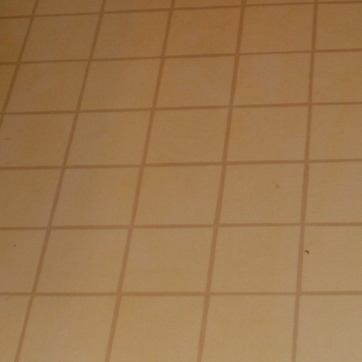
Material: tile